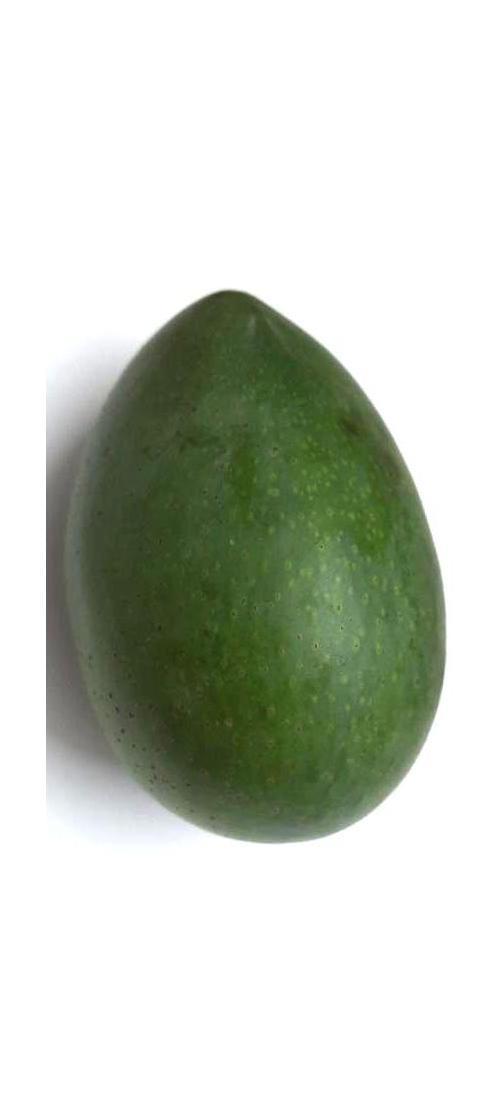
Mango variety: Ashshina Zhinuk